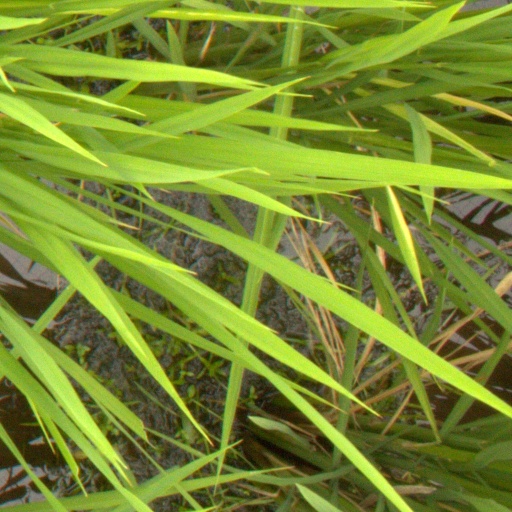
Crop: rice